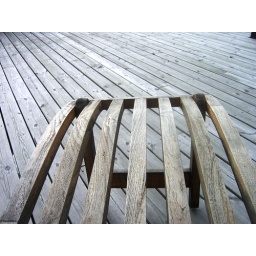
I was sitting in the terrace of my apartment building and noticed the chair. Evoked a feeling of emptiness in me...